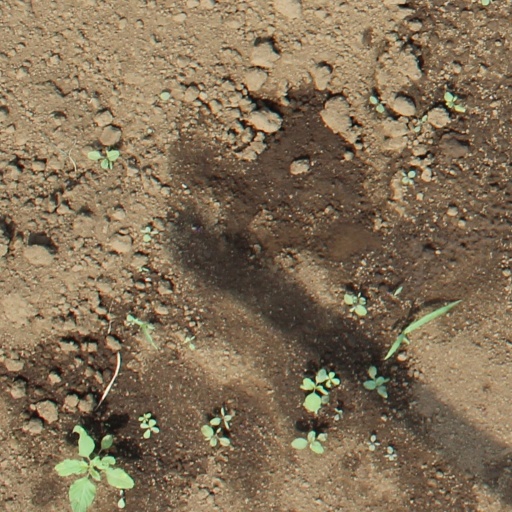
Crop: soybean